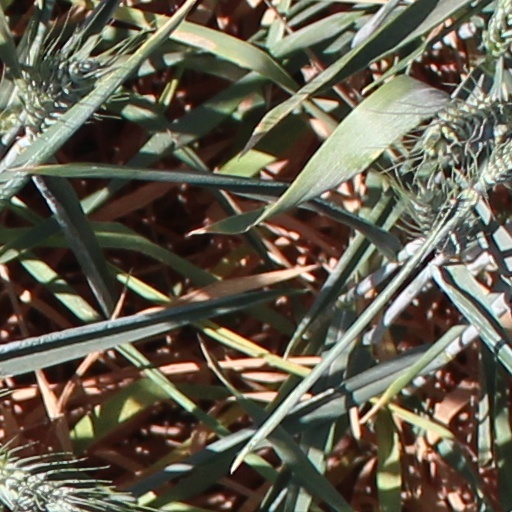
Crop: wheat